Vanikoro flycatcher

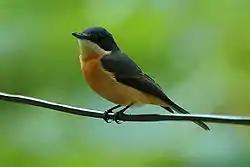
Female Vanikoro flycatcher, photographed near Suva, Fiji

The Vanikoro flycatcher is capable of living in a wide variety of habitats. It naturally occurs in forest and forest edge habitats from sea level up to 1100 m, but has also adapted to living in disturbed human altered habitats, including gardens and cultivated areas, so long as a few trees survive. The species is insectivorous, taking a variety of insects by sallying from perches and snatching them in the air or from the undersides of leaves. In addition to insects Vanikoro flycatchers will also eat lizards and small fruits. Individuals, pairs or even small groups forage in the canopy in undisturbed forest but will use other areas in disturbed areas; they will forage around buildings are highly inquisitive.